Walker Sons and Company

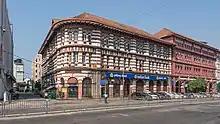

Walker and Sons were occupying a small building at the northern end of Prince Street (now known as Sir Baron Jayathilaka Mawatha), which they demolished and constructed a large elegant three storied building completed in 1911. This polychrome ("blood-and-bandage") brick building housed the company's general offices, retail stores and engineering works.